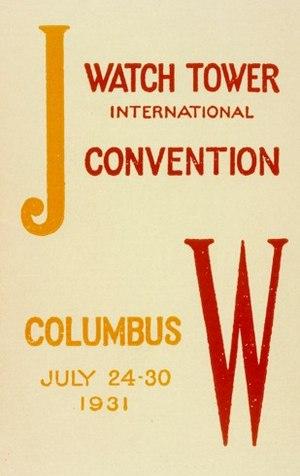
Programme de l'assemblée de Colombus de 1931
Joseph Franklin Rutherford, né le 8 novembre 1869 à Versailles au Missouri et mort le 8 janvier 1942 à San Diego en Californie, aussi connu sous le nom de Juge Rutherford, est le deuxième président de la Watch Tower Bible and Tract Society. Il joue un rôle primordial dans l'organisation et le développement doctrinal des Témoins de Jéhovah, groupe religieux dérivé du mouvement des Étudiants de la Bible, créé en 1881 par son prédécesseur Charles Taze Russell.